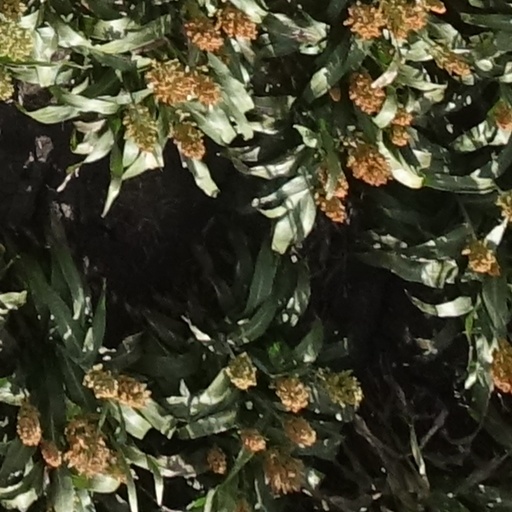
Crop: sorghum